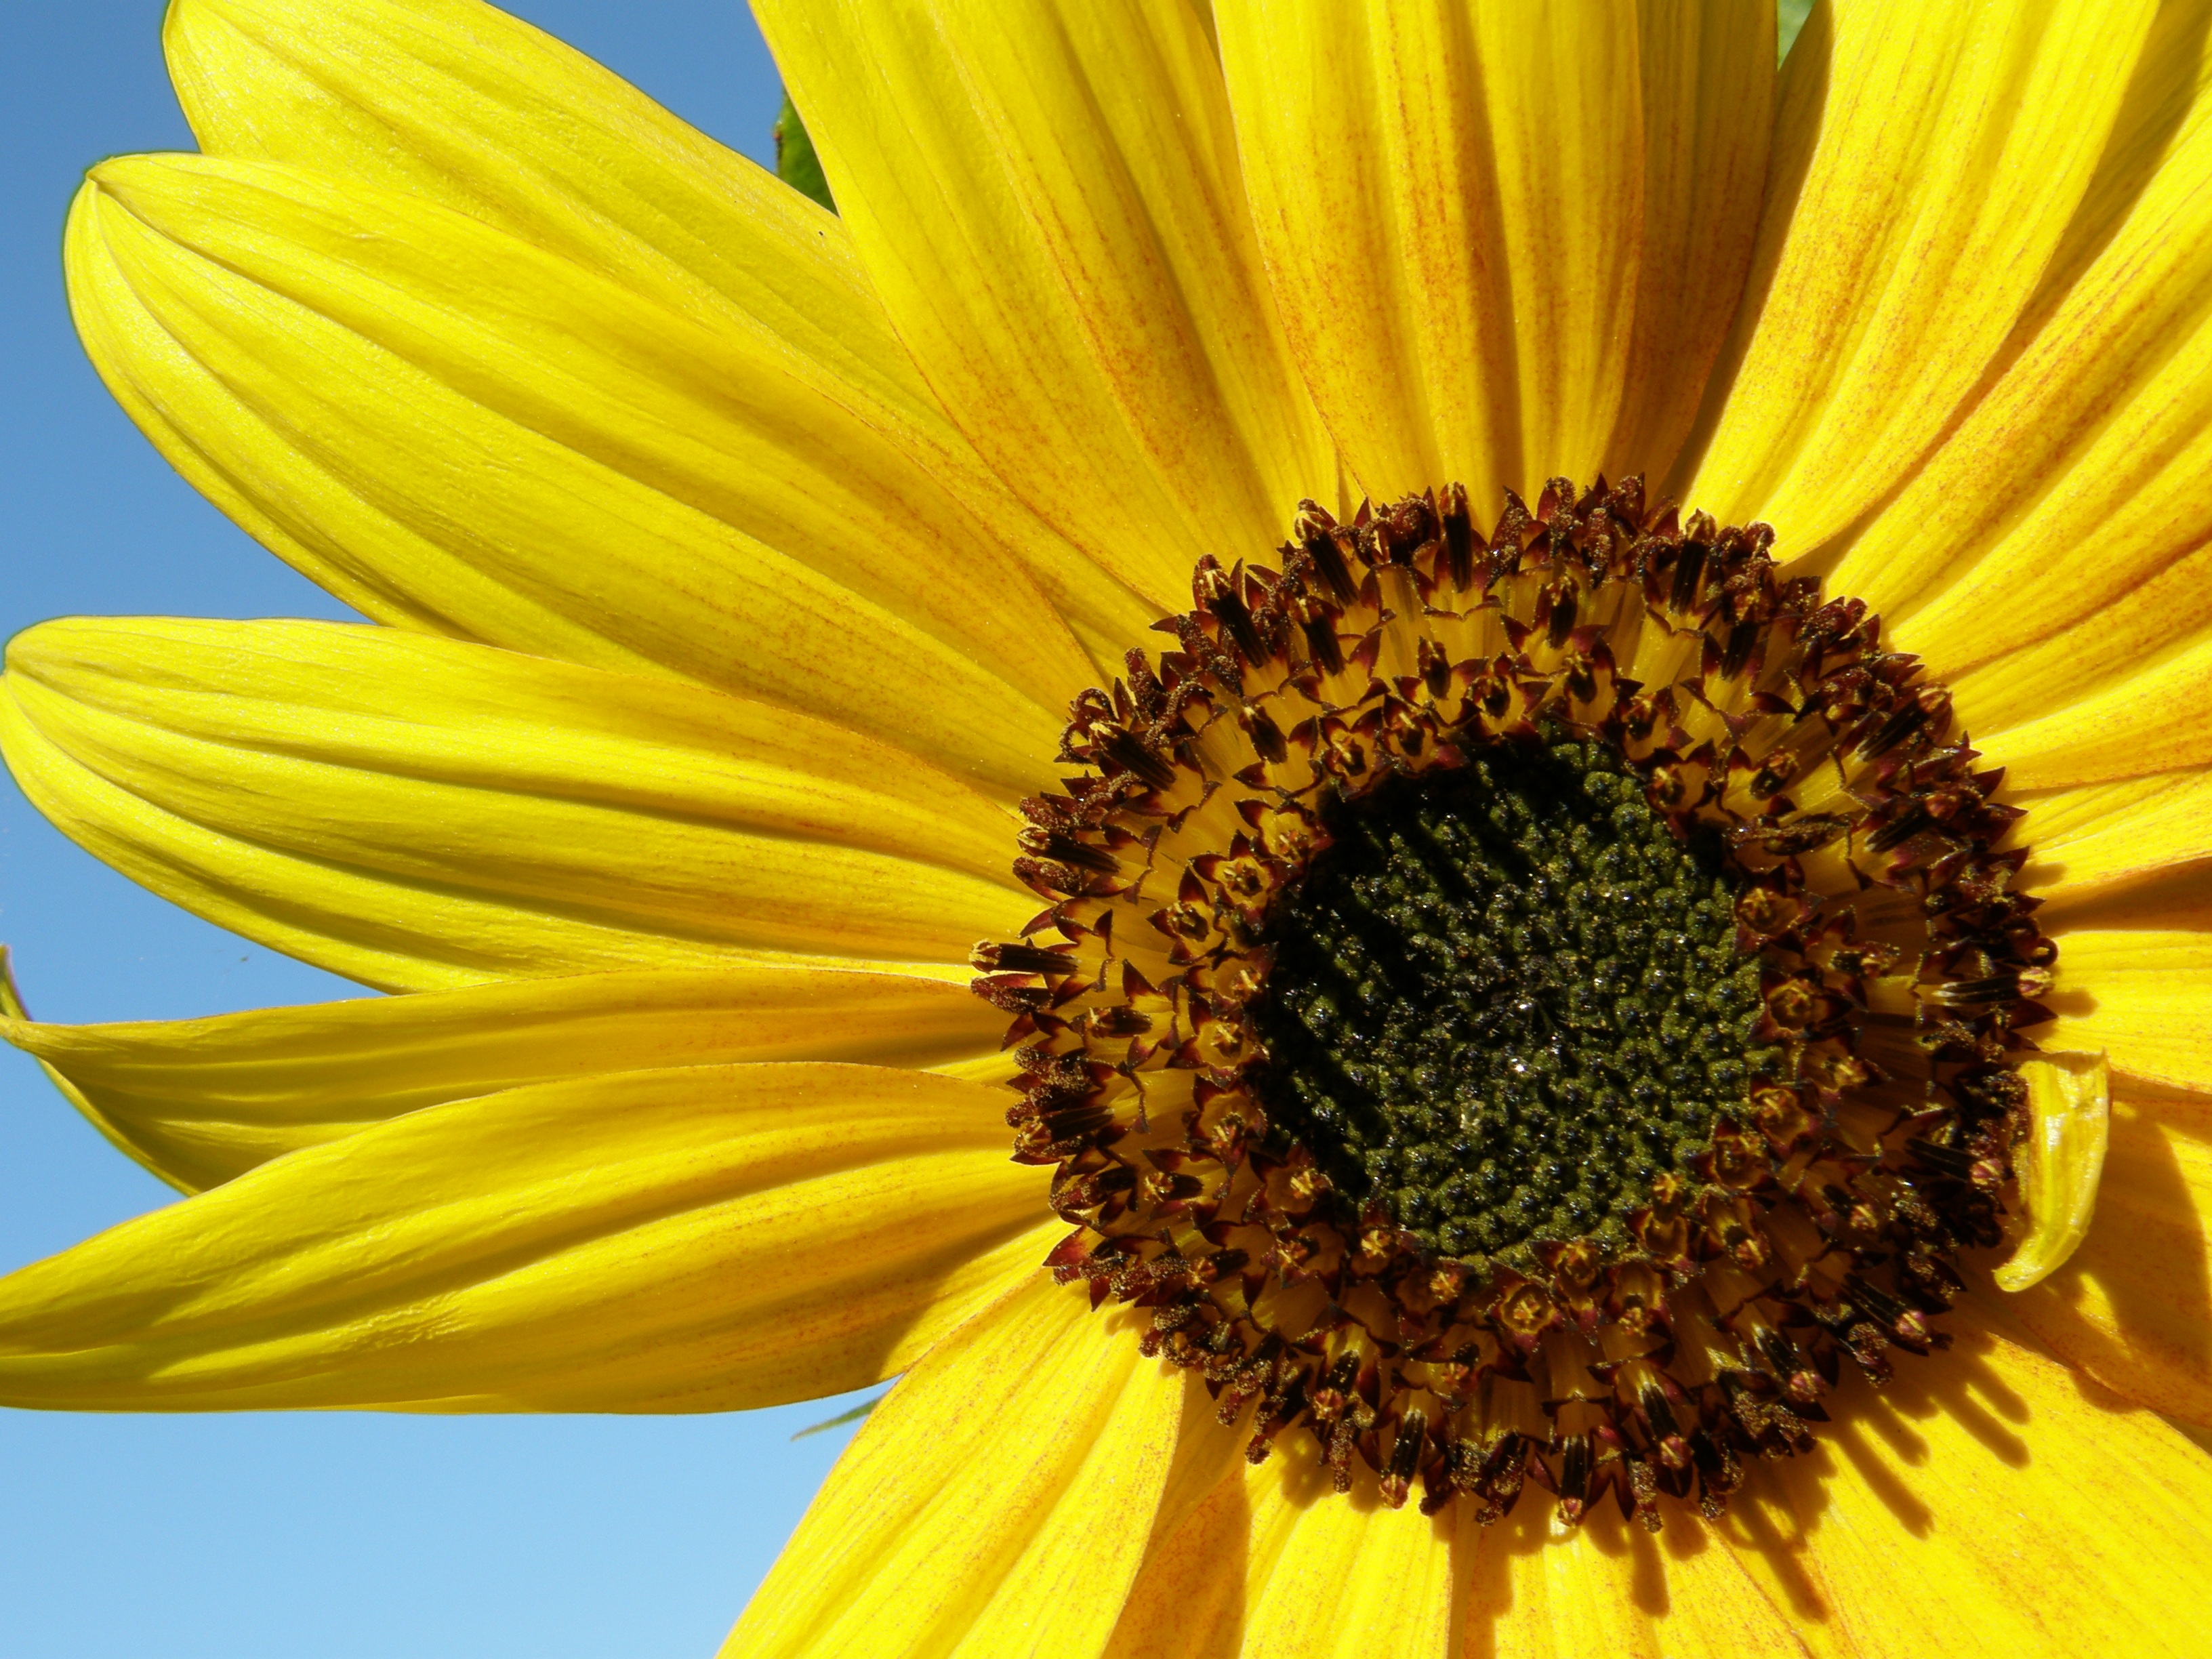
plant, flower, petal, red, yellow, flora, sunflower, close up, macro photography, flowering plant, daisy family, sunflower seed, plant stem, land plant